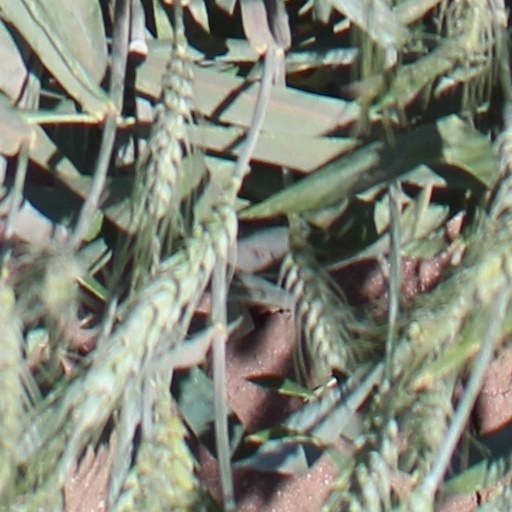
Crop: wheat